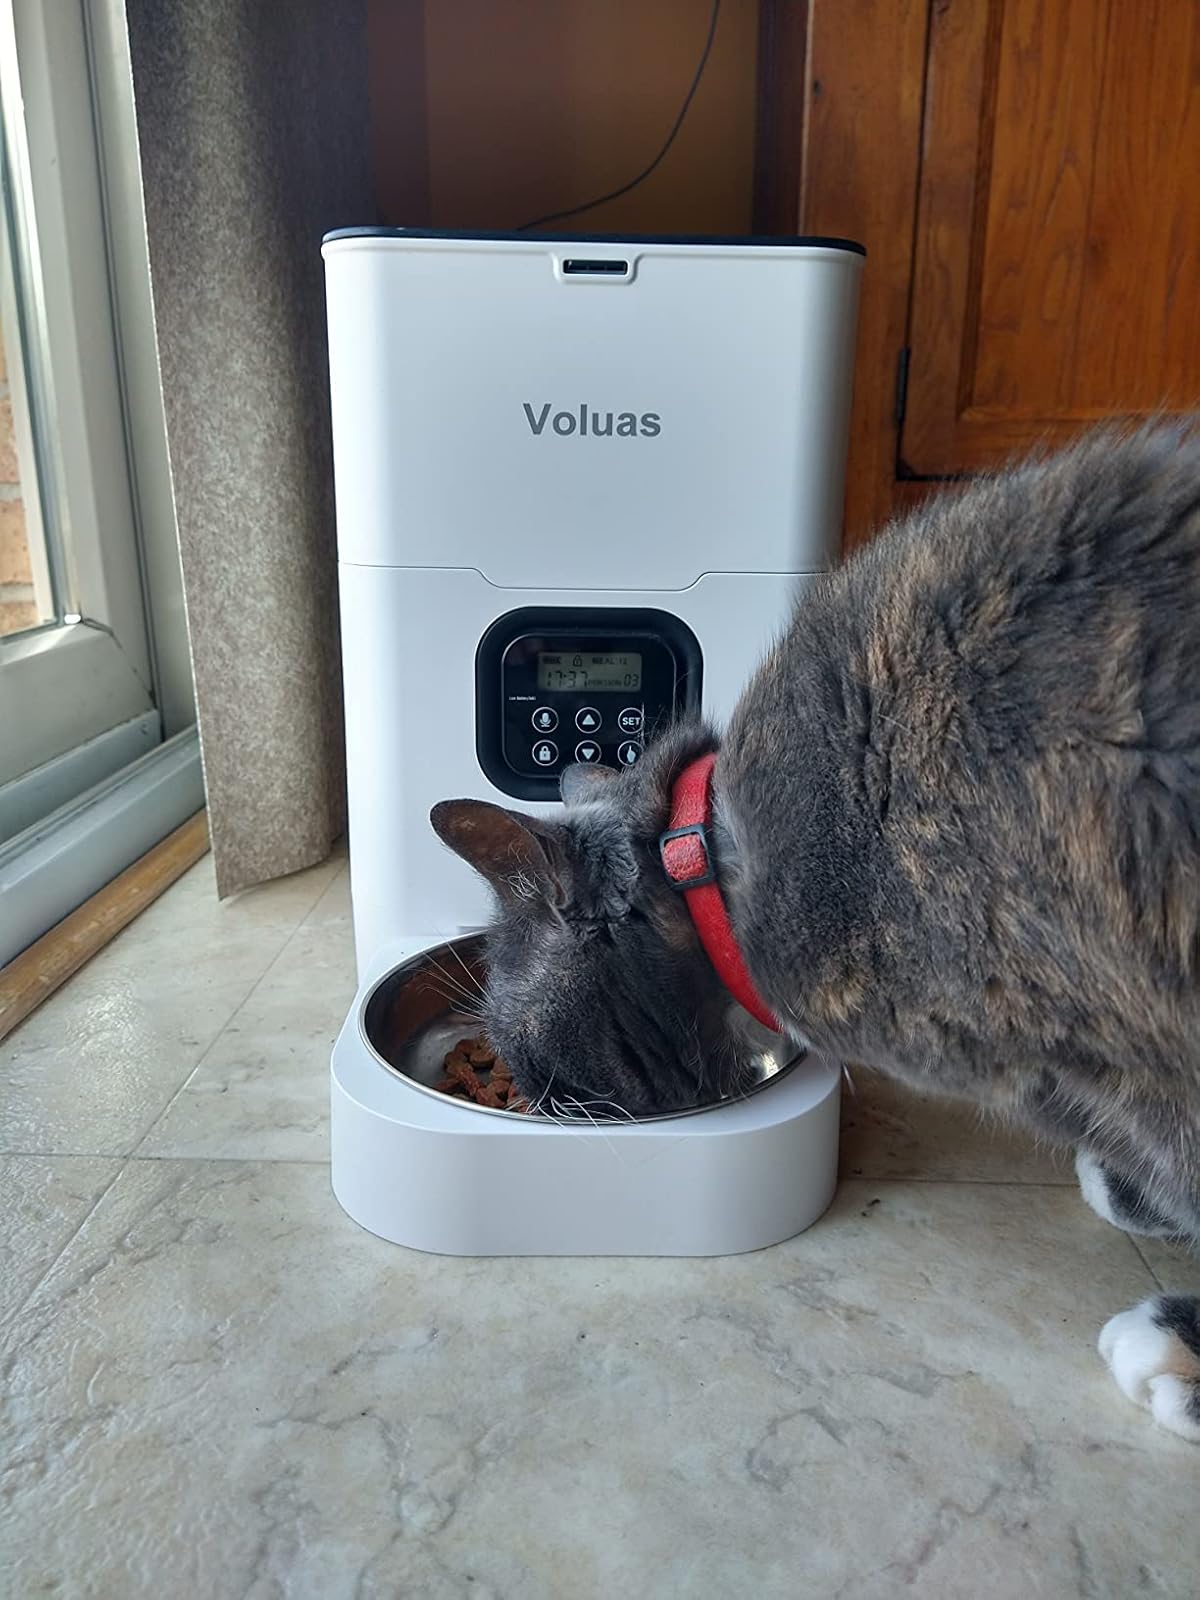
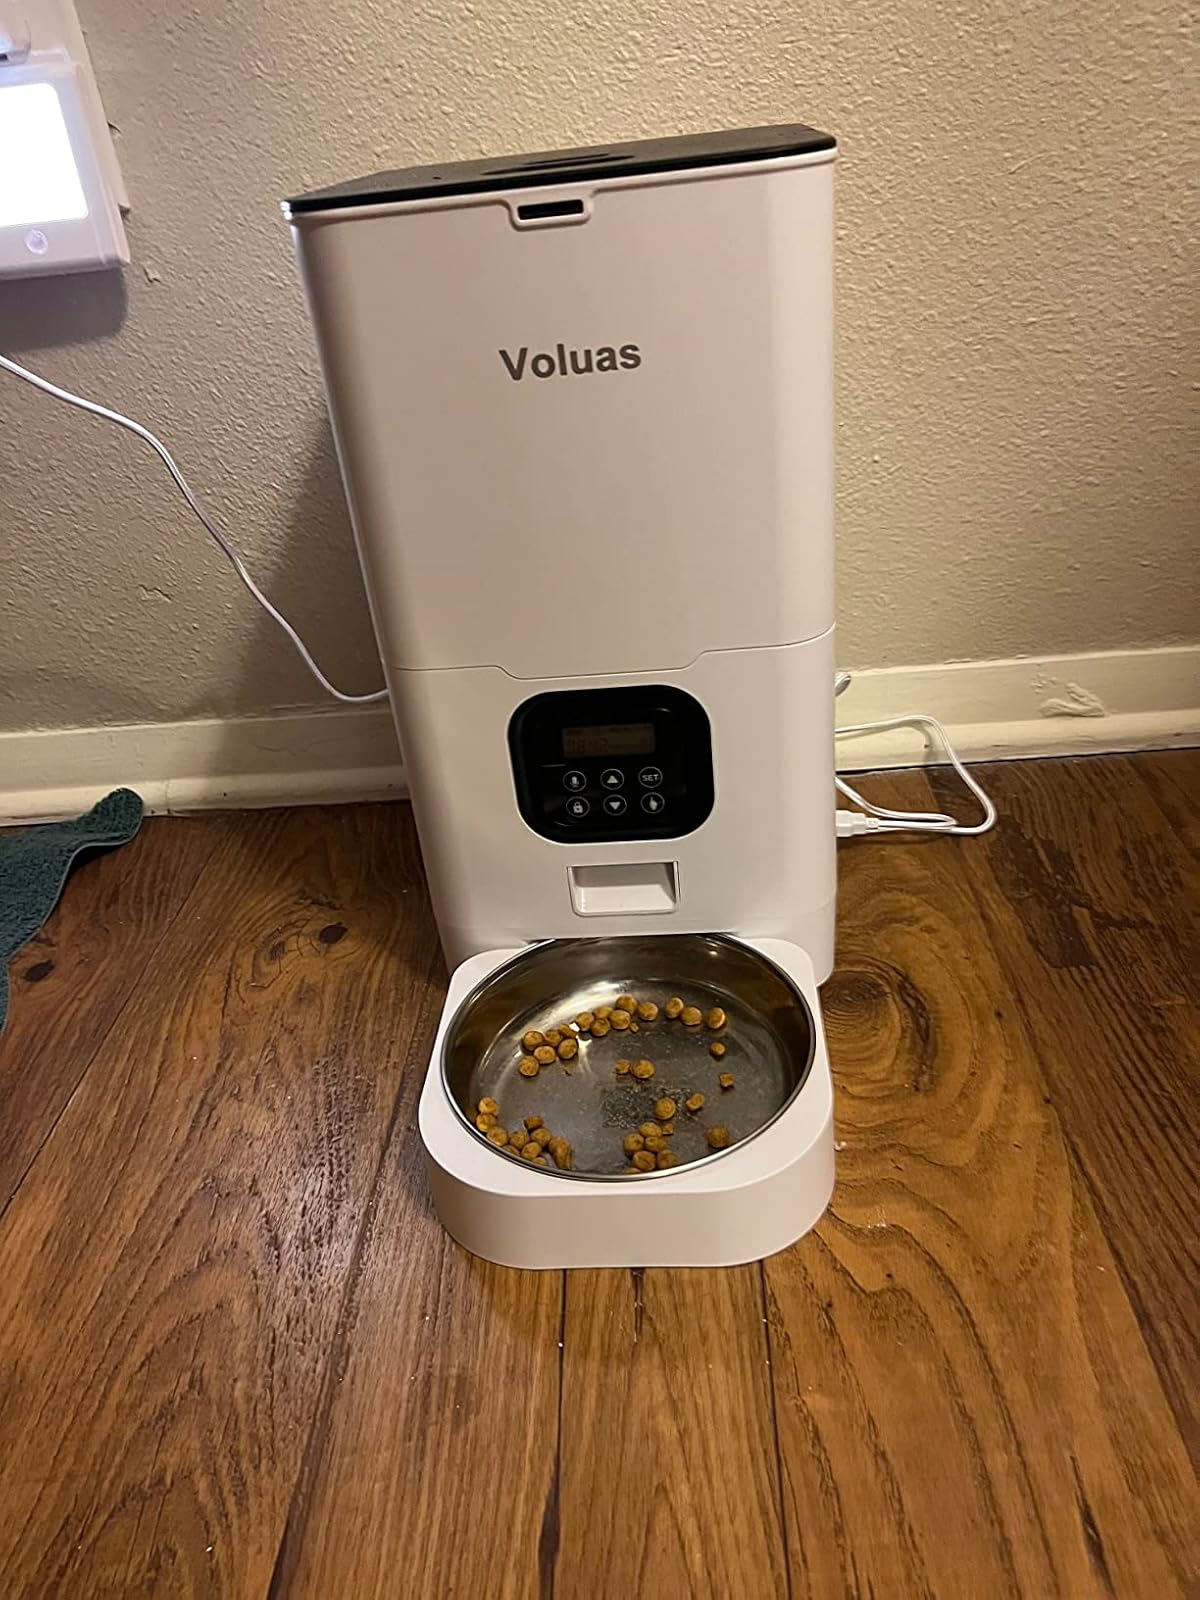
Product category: items_feeder
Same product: yes